Chiswick Asylum

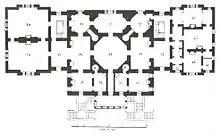
Floor plan of Chiswick House, showing the wings, now removed

Manor House Asylum was begun by Edward Francis Tuke and his wife Mary in about 1837, who took a lease on Manor Farm House in Chiswick Lane, a late 17th-century building. It was demolished in 1896.